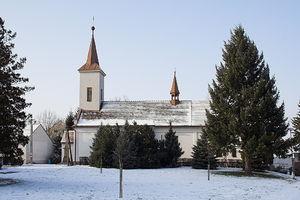
Ludslavice est une commune du district de Kroměříž, dans la région de Zlín, en Tchéquie. Sa population s'élevait à 493 habitants en 2018.